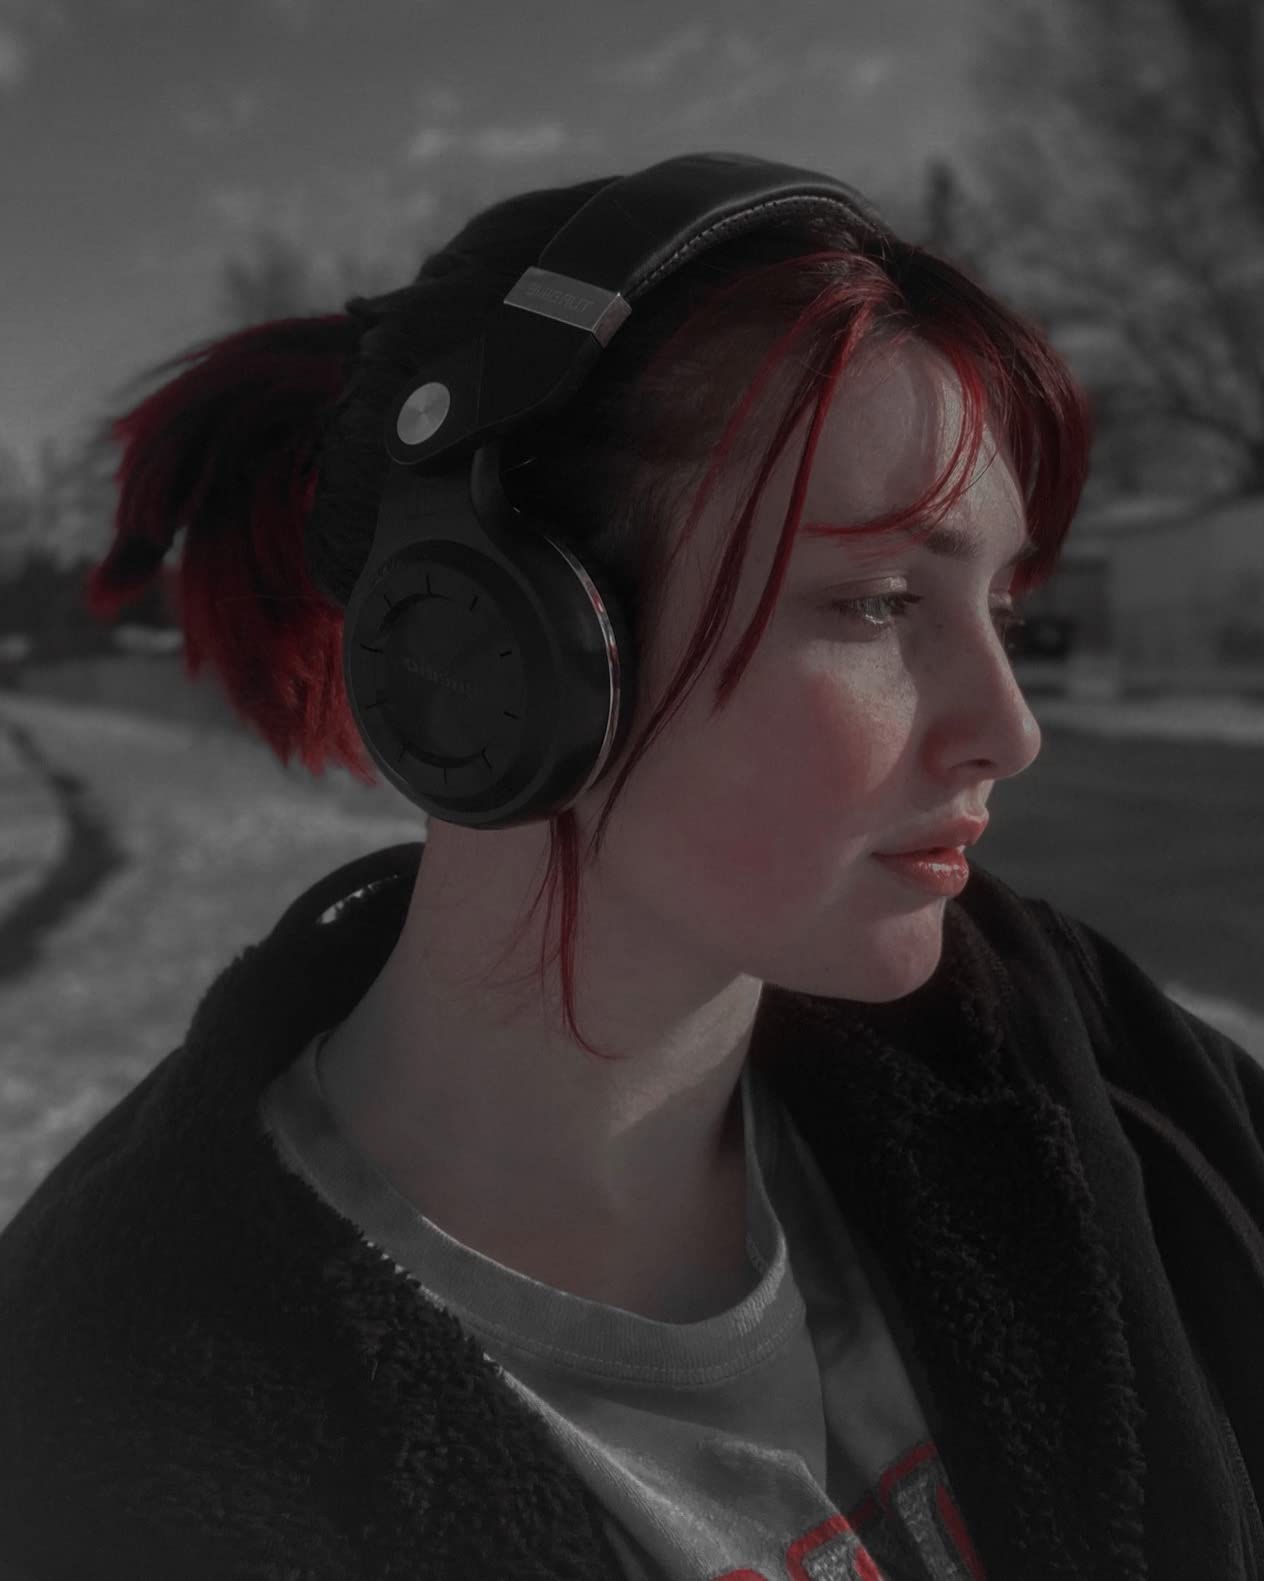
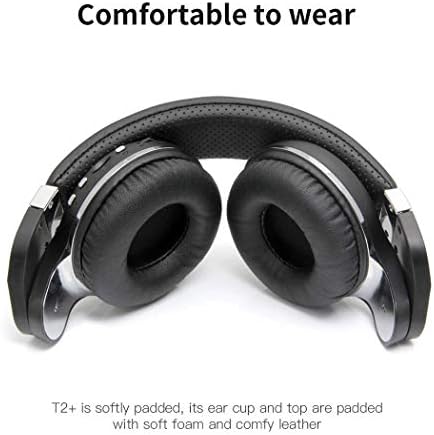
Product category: headphones
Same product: yes